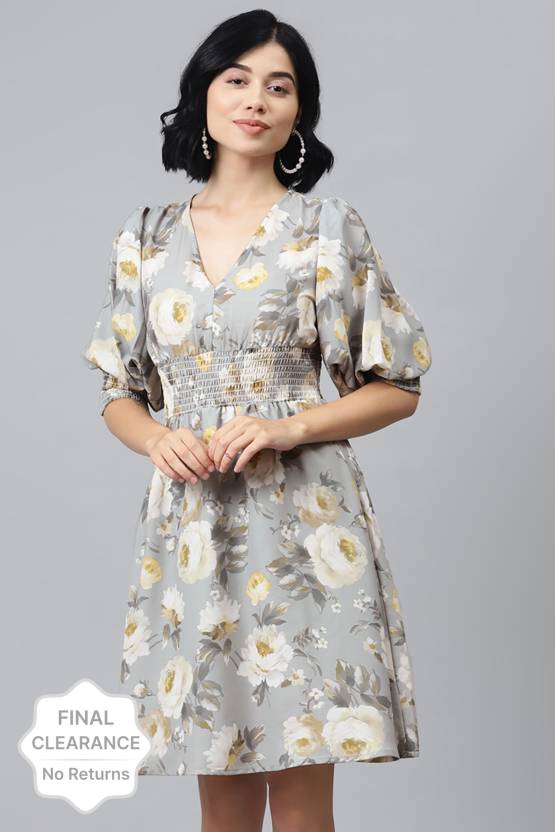
Product: Women Skater Grey, Light Green, White Dress
Price: ₹439
Colors: Grey, Light Green, and White
Pattern: Floral Print
Description: Grey Floral Puff Sleeve Smocked Dress, in Polyester fabric, Polyknit Lining, Above Knee, Fit & Flare, NA, Flared Hemline and features Smocking Detail At Waist